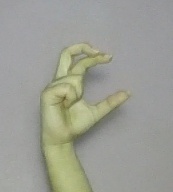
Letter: thal